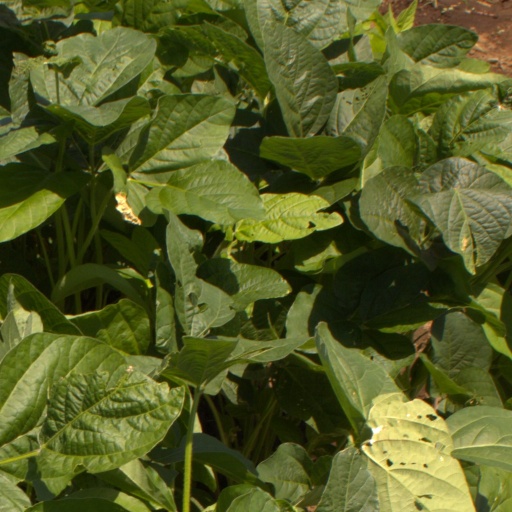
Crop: soybean